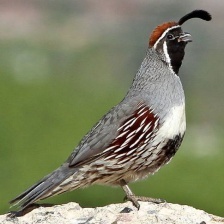
Species: GAMBELS QUAIL
Scientific name: CALLIPEPLA GAMBELII
ImageNet parent category: quail